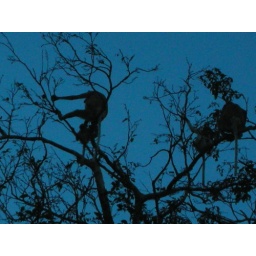
monkeys in trees